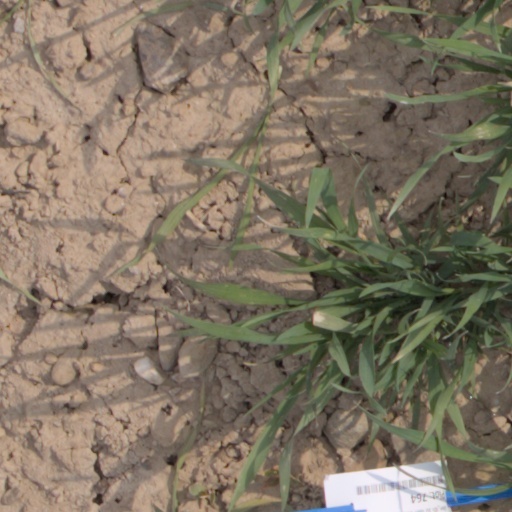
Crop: wheat